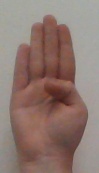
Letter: kaaf